McMahon government

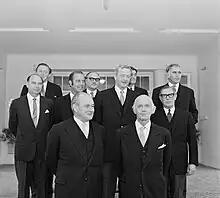
Members of the McMahon Ministry at their swearing-in on 22 March 1971

William "Bill" McMahon became Prime Minister of Australia on 10 March 1971, at the age of 63. The McMahon Ministry was sworn in by Governor-General Paul Hasluck with Country Party leader Doug Anthony as Deputy Prime Minister. McMahon moved Gorton's Treasurer, Leslie Bury to the Ministry for External Affairs and installed Billy Snedden as Treasurer.